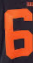
Number: 6